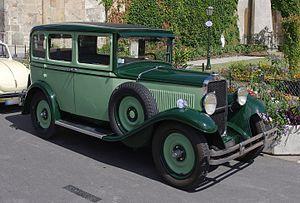
Fiat 514 L, construite de 1929 à 1932 en Italie et de 1933 à 1935 en Espagne. Angoulême, Charente, France.